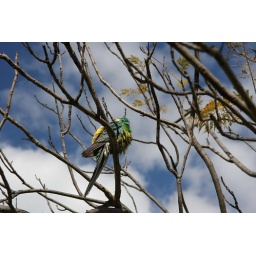
I spotted a little bird after taking a bath perched on a tree in the parklands.